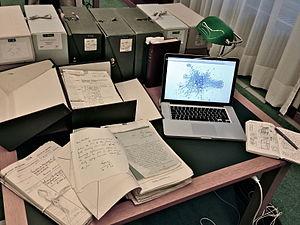
Illustration des changements épistémologiques que représentent les ""humanités numériques""
Les archives sont un ensemble de documents conservés pour pouvoir prouver des droits ou témoigner de certaines activités. Par métonymie, elles désignent également le lieu où l'on conserve ces documents.
Les humanités numériques ou sciences humaines numériques, sont un domaine de recherche, d'enseignement et d’ingénierie au croisement de l'informatique et des arts, lettres, sciences humaines et sciences sociales.
La Commission internationale de coopération intellectuelle est, entre 1922 et 1946, un organe de la Société des Nations chargé de la coordination des travaux et des relations scientifiques.
La Société des Nations est une organisation internationale introduite par le traité de Versailles en 1919, et dissoute en 1946. Ce même traité est élaboré au cours de la conférence de paix de Paris, pendant laquelle est signé le Covenant ou le Pacte qui établit la SDN, afin de préserver la paix en Europe après la fin de la Première Guerre mondiale. Basée à Genève, dans le palais Wilson puis le palais des Nations, elle est remplacée en 1945 par l’Organisation des Nations unies, qui reprend un certain nombre de ses agences et organismes.